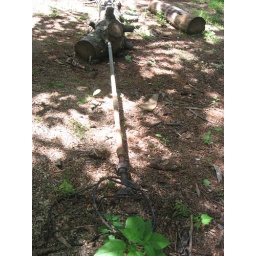
Tree grown around a fence pole